16 Altamont Terrace

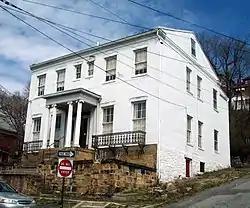
16 Altamont Terrace, March 2011

16 Altamont Terrace is a historic home in Cumberland, Allegany County, Maryland, United States. Built circa 1851, it is an example of Greek Revival architecture, with an Ionic portico above a stone foundation and cast iron balconies. The house served as the Allegany County hospital from 1889 to 1890. The building was converted into apartments in about 1905.